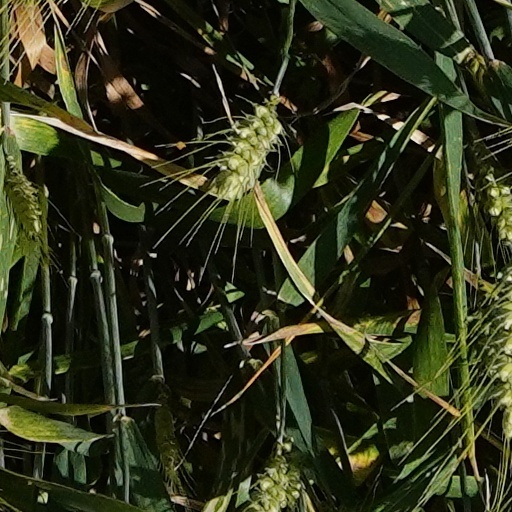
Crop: wheat